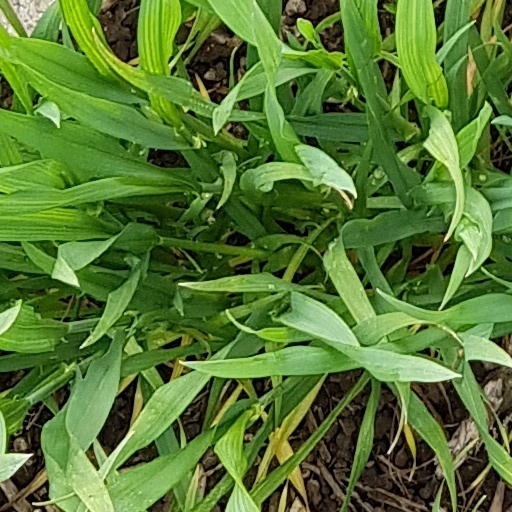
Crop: wheat